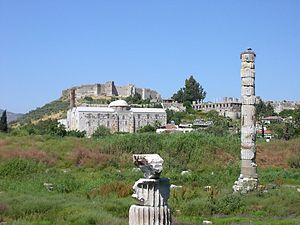
Artemis / Dyrkning af Artemis og Diana
Artemistempelet i Efesos.
Artemis er i græsk mytologi jagtens, skovens og dyrenes gudinde. Hun er datter af Zeus og Leto og tager sig af fødsler, jomfruelighed og frugtbarhed. Hun er tvillingesøster til Apollon. Hun er på en gang god og tilgivende og ubarmhjertig og streng. Jægere må dræbe skovens dyr, men som offer til hende; ellers vil hun straffe den, som har myrdet dyret.